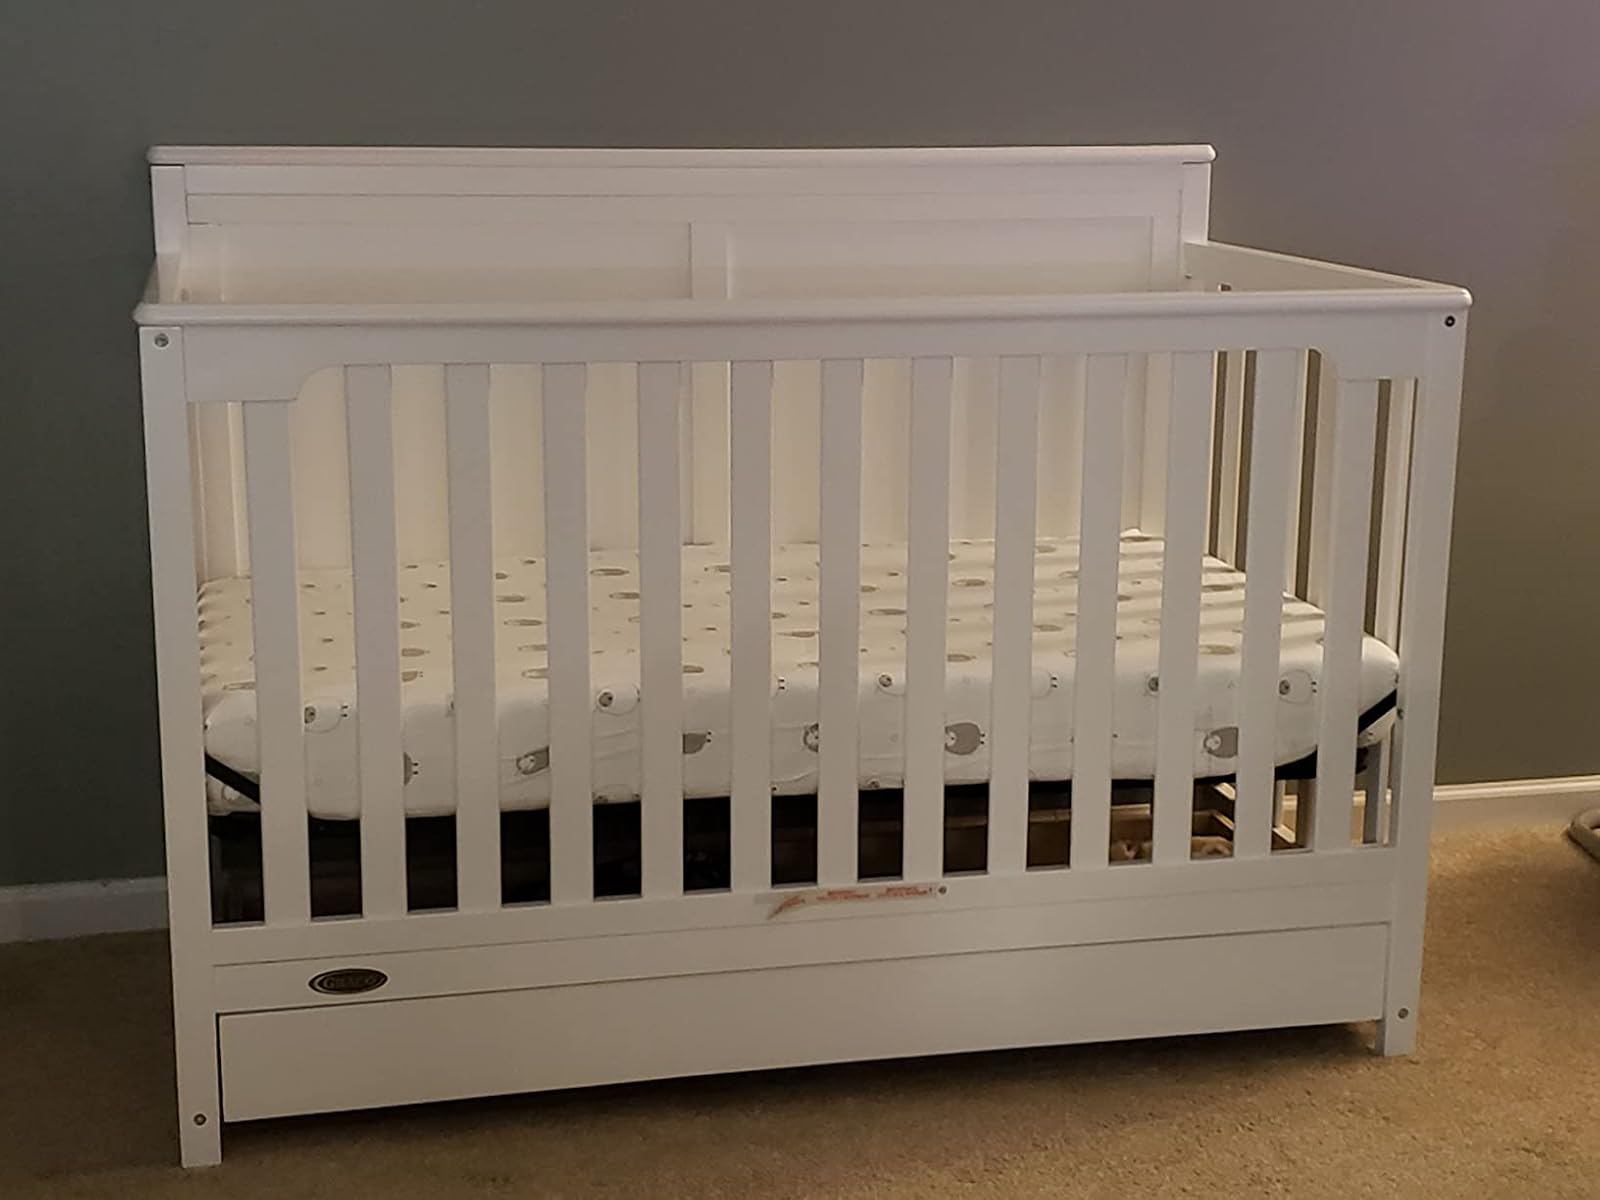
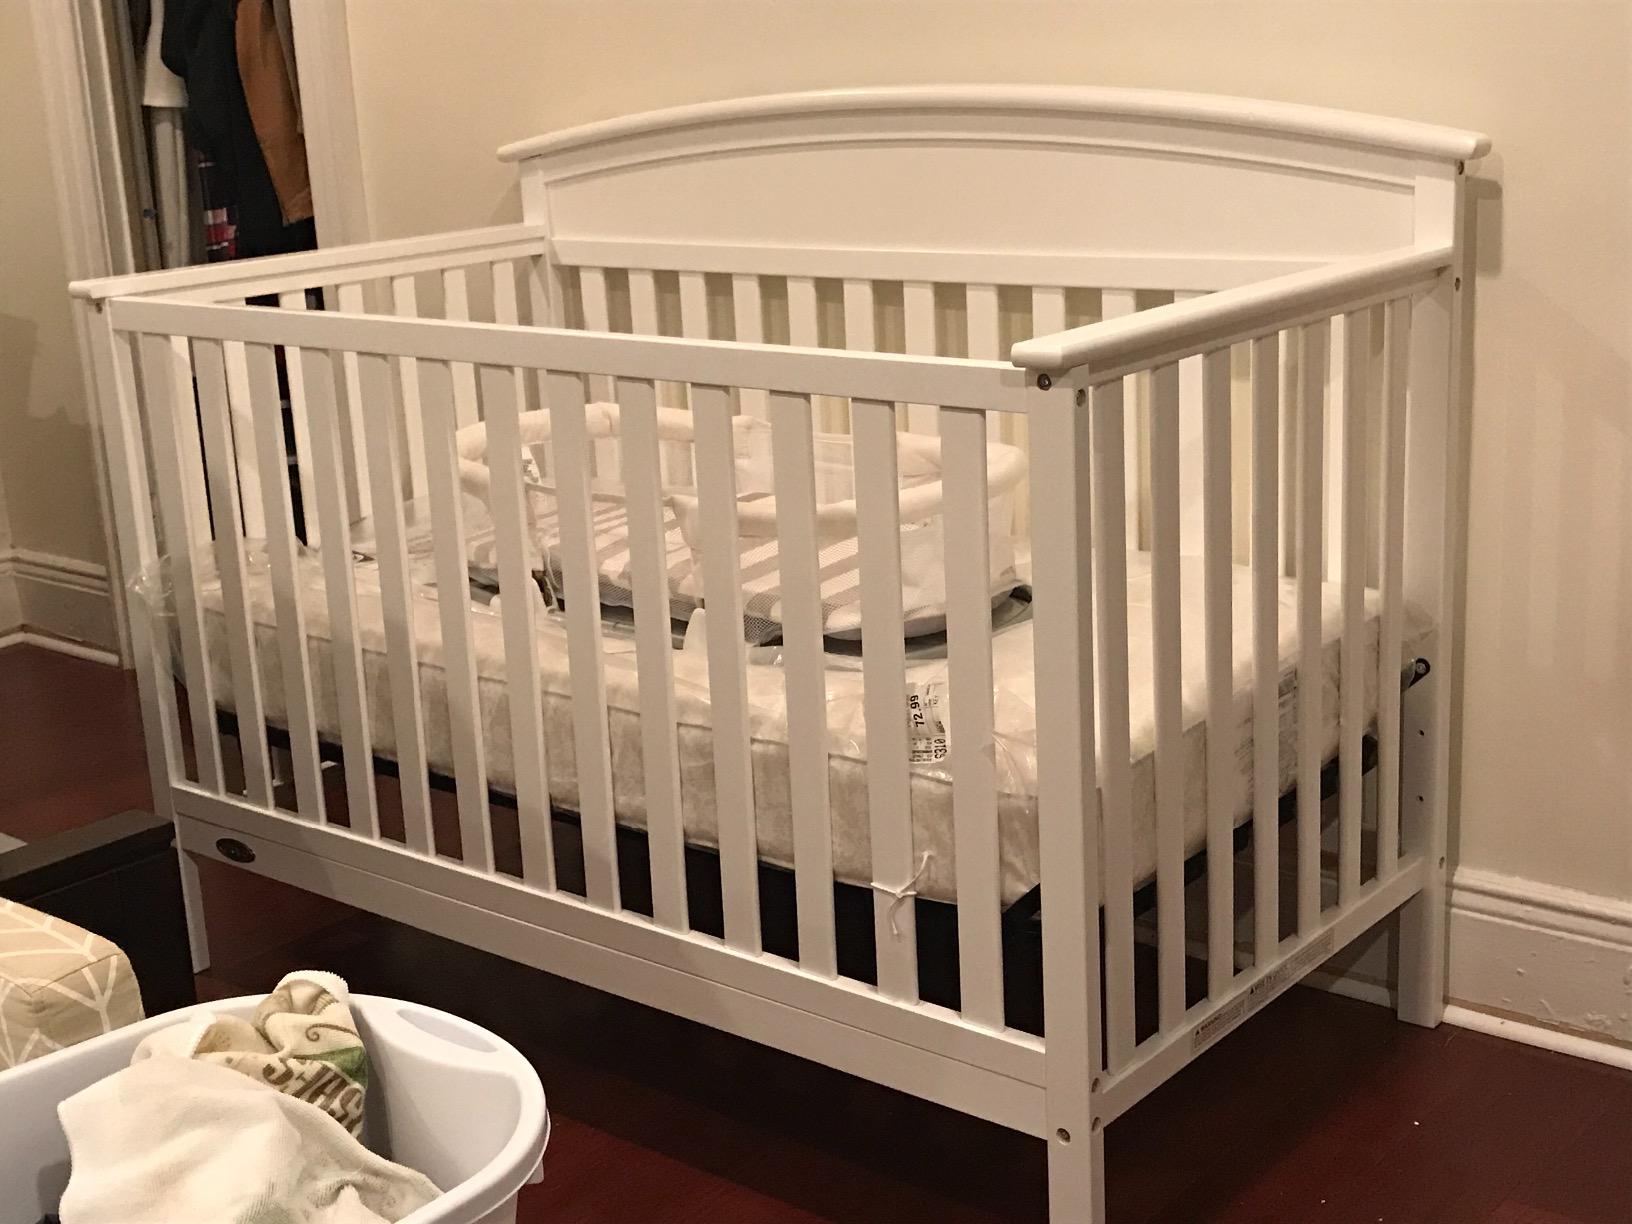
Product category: products_crib
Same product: no